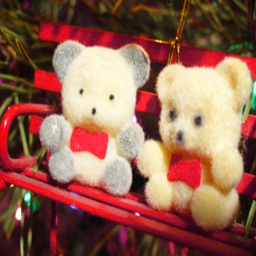
Two teddy bear toys sitting on top of a red bench hanging from a Christmas tree.
A small Christmas tree ornament has two bears sitting on a swing
A Christmas ornament of two teddy bears sitting on a bench.
An ornament of two teddy bears that are sitting on a small bench.
Two white stuffed teddy bears with red bows are seated on a red bench.